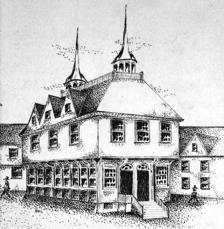
Building: First Town-House, Boston
Country: United States of America
Year built: 1658
Conjectural drawing of the First Town-House, King Street, Boston The First Town-House in Boston , Massachusetts Bay Colony , was located on the site of today's Old State House and served as Boston's first purpose-built town hall and colonial government seat. Robert Keayne left £ 300 in his will for the construction of a marketplace and town-house; this was more than doubled by subscriptions from 104 "Townesmen", and on August 1, 1657, a contract was signed with Messrs. Thomas Joy and Bartholomew Bernad for the construction. The initial price was £400 but the final bill came out to £680. The contract was for "a very substantial and comely Building...sixty six foot in Length, and thirty six foot in Breadth from outside to outside, set upon twenty one Pillers of full ten foot high ... the wholl Building to Jetty over three foot without the Pillers everie way...according to A modell or draught presented to us, by the sd. Tho. Joy & Barth. Bernad. The time w ch Payment shall be as followeth viz: one Hund. Pound at the Bringing of the Timber to the Place, A second Hund. at the raysing, a third Hund. at the inclosure & Covering, a fourth at the finishing and Compleating..." Conjectural drawing of the First Boston Town-House, as sketched in 1930. The wood-frame building was completed and occupied in 1658. A sketch drawn in 1930 based on the original specifications shows an open-walled public market (a traditional medieval form) on the ground floor. Three rows of seven stout posts supported the upper stories, which were walled by broad planks three inches (76 mm) thick, "well grooved into one another" and planed smooth on both sides. The roof was of the meeting-house type: hipped, with a "walke upon the top fourteen or 15 foote wide with two turrets, & turned Balasters and railes, round about the walke". The second story was ten feet high, and the third half-story rooms were lighted by three cross gables on each side. The three-foot overhang "everie way", a very rare feature in non-military architecture, was braced by diagonal struts from the posts and ornamented by corner pendants. A steep stairway, hitched to one end of the building like an inelegant afterthought, clambered to the upper rooms. These consisted of Boston's first public library, a gift of Robert Keayne; a large room "for the courts to meete in both in Winter & Sumer, & so for the Townsmen & commissioners of the Towne"; a room for an Armory (Keayne had organized the Ancient and Honorable Artillery Company of Massachusetts and become its first commander); and "a gallery or some other handsome roome for the Elders to meete in". The building also housed the Colonial government, with Governors Endecott , Bellingham , Leverett and Bradstreet presiding under the old charter, then Edmund Andros , followed by Phips , Stoughton , Bellomont and Dudley under the new charter. It was the focal point of Boston's civil and political life: receptions held by governors and prominent citizens; assemblies of the Legislature; meetings of the colony and town officers; the marketplace with its stalls and stores all made it so. In his diary, Samuel Sewall recorded many stirring scenes inside and near the town-house. There the revolt against Governor Andros was centered; the same year the first Episcopalian service in Boston was held in the deputies' room. Captain Kidd was there examined by the governor in 1699; the captain of the Ancient and Honorable Artillery Company was elected in the large room in 1701, and the Company exercised there in June 1702. In 1704 Captain Quelch and five other pirates were tried there. The building was destroyed in the great fire on the night of 2 October 1711. Notes